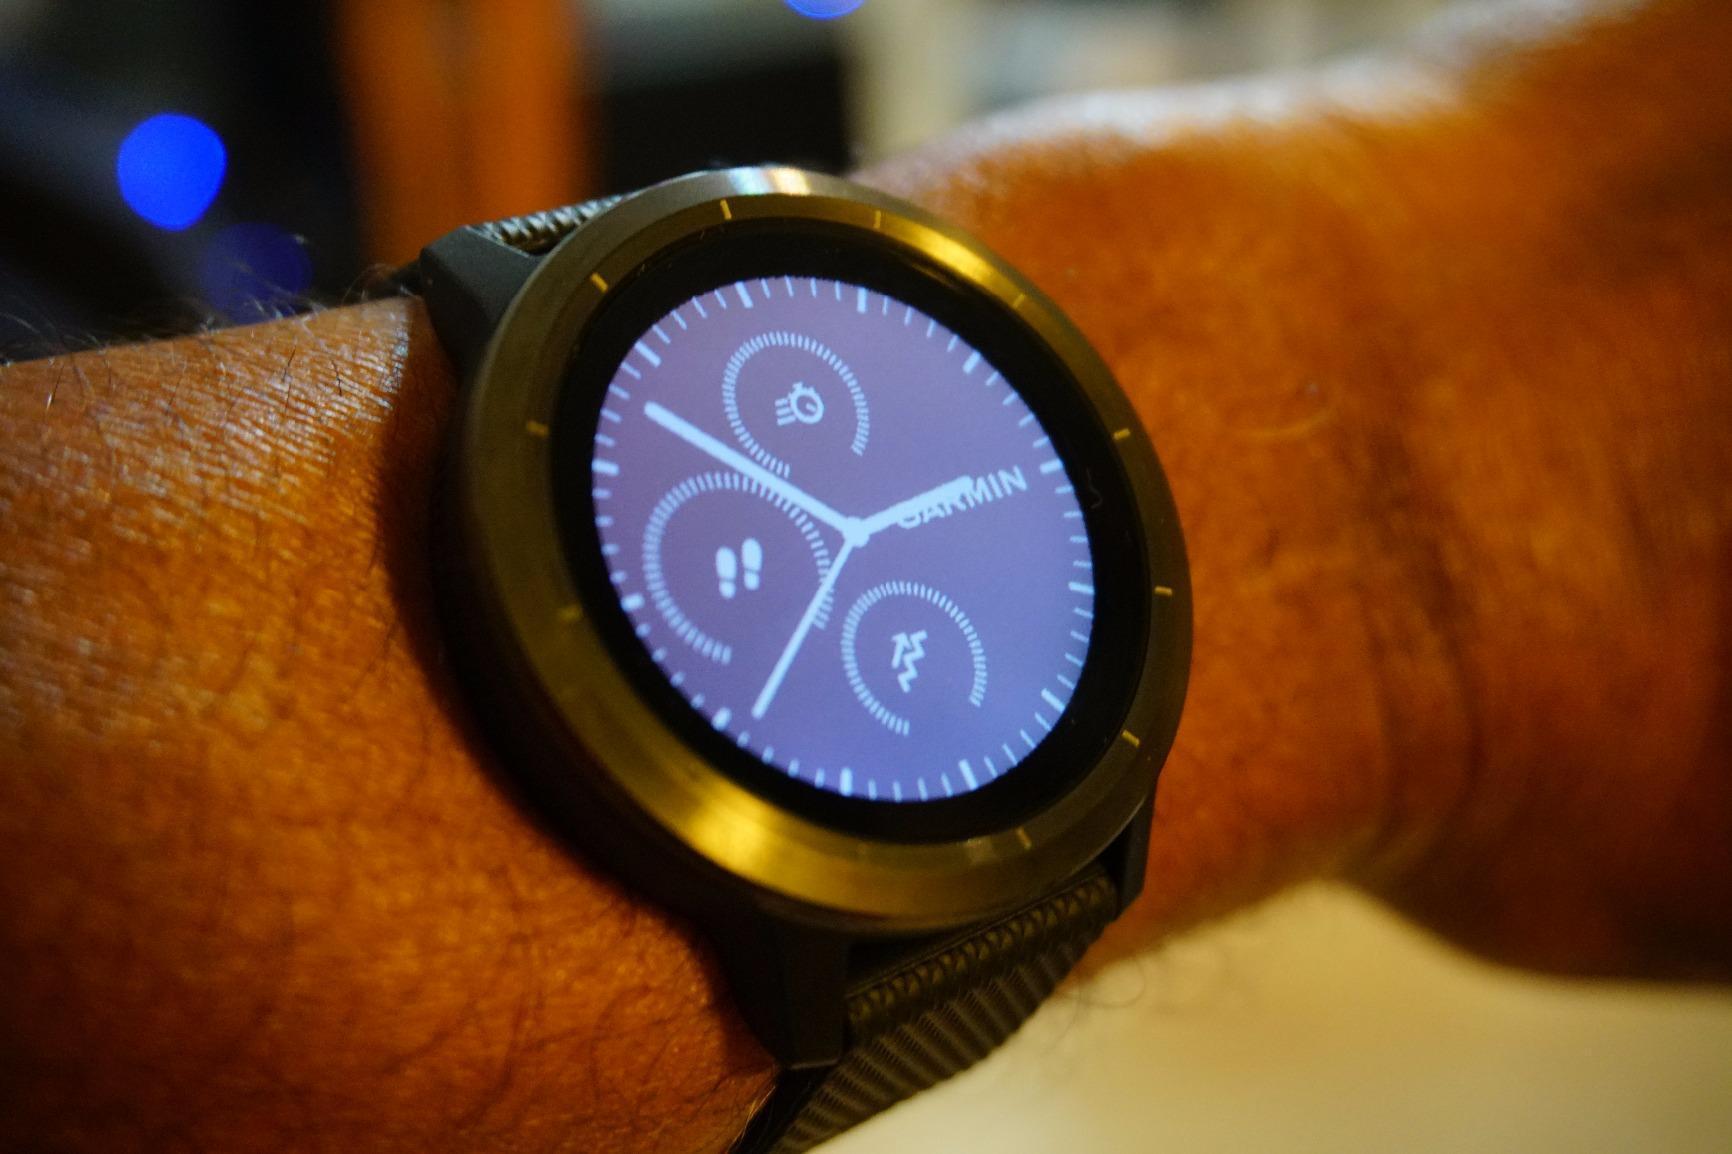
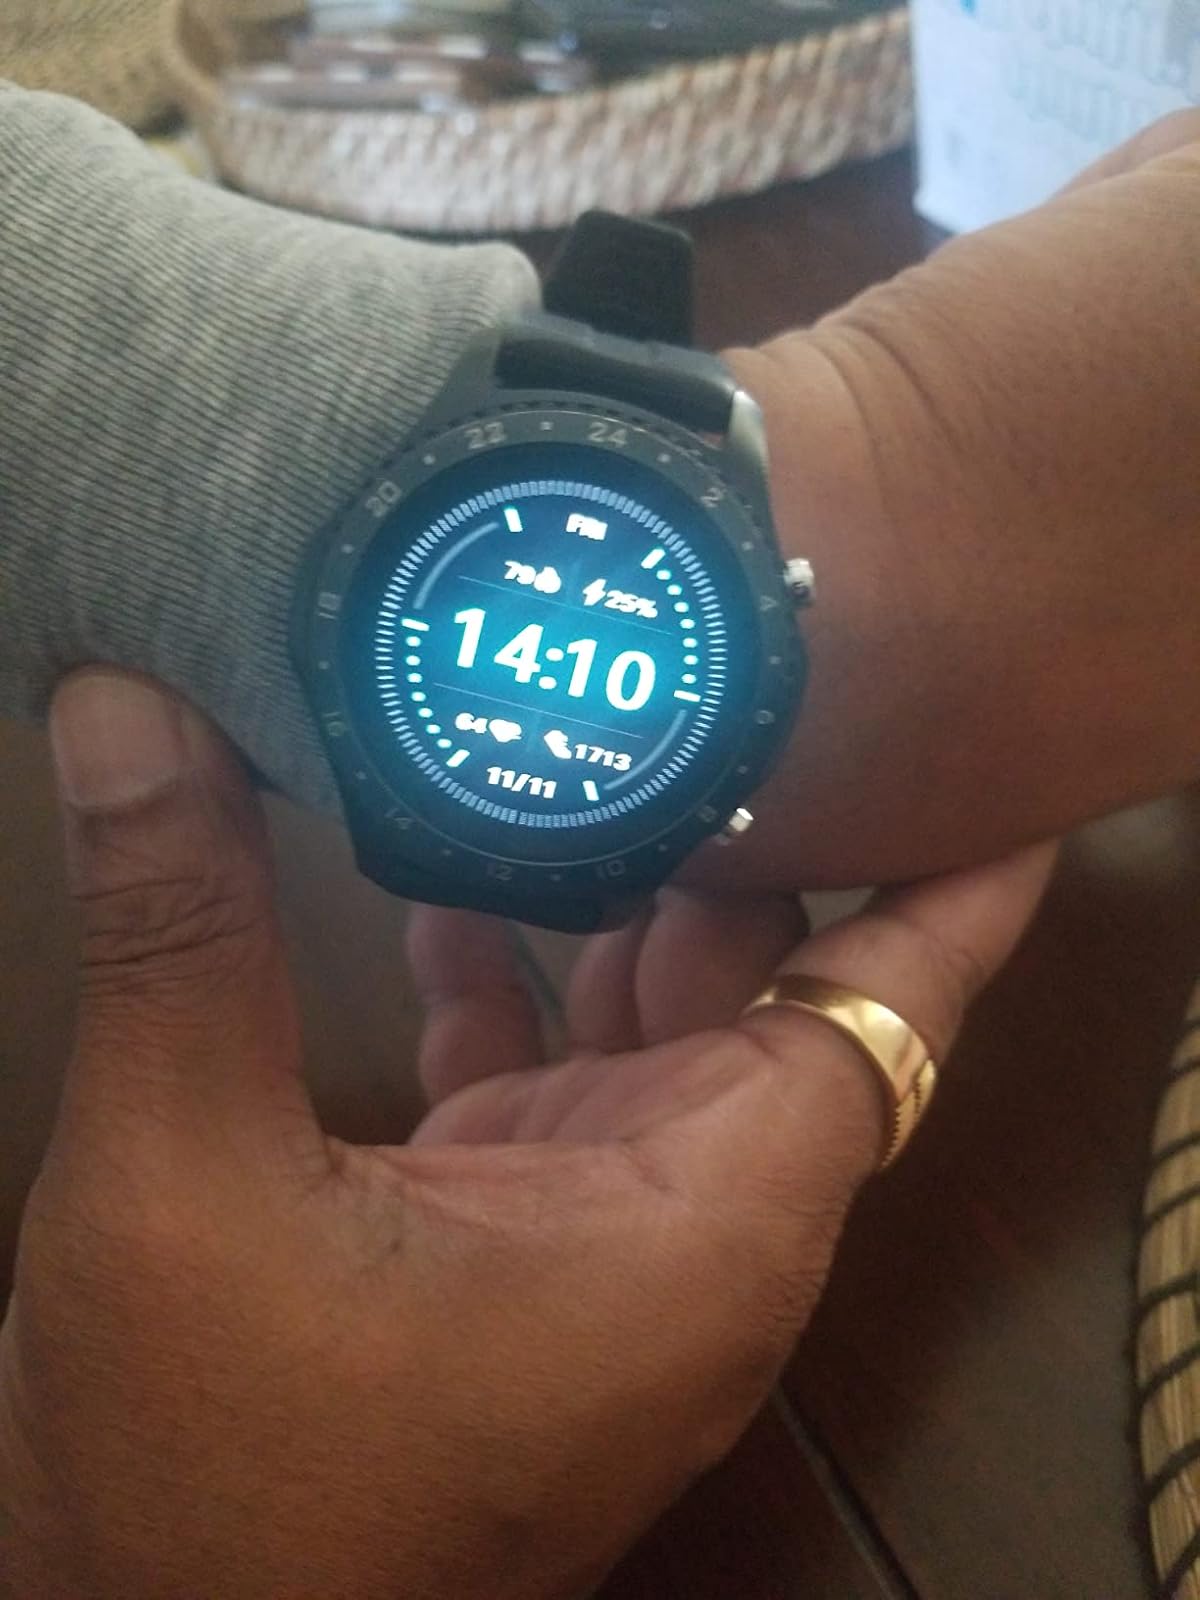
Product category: smartwatch
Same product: no